Occipital bun

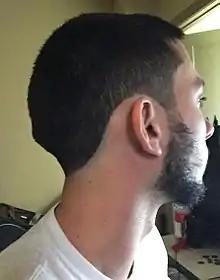
Occipital bun on a modern human male

As mentioned above, fossilized early modern "Homo sapiens" of Europe, as well as current-day modern human populations, such as the Sámi, the bushmen of South Africa, and Indigenous Australians, have some prevalence of occipital buns. Among modern humans, there are three classes of occipital buns: type I (smooth), type II (crest form), and type III (spine form). Type I has been found to be more common in women, while type III is more common in men. In some cases, individuals with occipital buns experience a range of symptoms. The most common symptoms include tenderness at the back of the skull while lying down and/or when moving the neck. A surgical procedure can be done to reduce the size of the occipital bun and relieve symptoms.